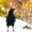
Label: bird